Ford Mustang (sixth generation)

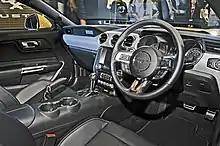
Interior

The fifth-generation model was facelifted in early 2009, the same year that development of a new Mustang model began. The development of this new Mustang was led by chief engineer Dave Pericak, with exterior design directed by Joel Piaskowski. Several designers produced a range of sketches, which were then narrowed down to three final designs for customer feedback to be provided to Piaskowski. In 2010, design management chose an exterior theme proposal by Kemal Curić, who relocated from Europe to Michigan that year to become the exterior design manager at the Dearborn design studio.